Salto, Uruguay

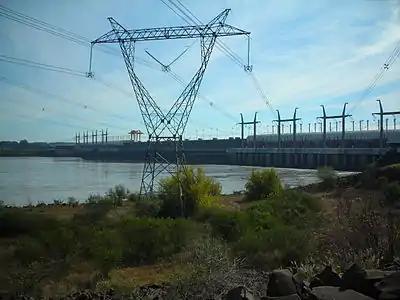
Salto Grande Dam

During the late 2010s, Salto city saw a spate in criminal activity similar to those of other border cities across Latin America like Ciudad Juarez, Mexico, with drug trafficking and femicides among the principal crimes committed. According to Nicolas SantAnna, the president of the local commerce and industry syndicate, Salto's Don Atilio has become Uruguay's most dangerous barrio.